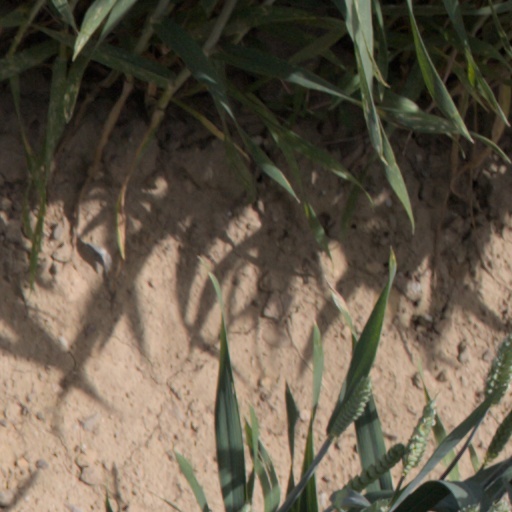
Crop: wheat